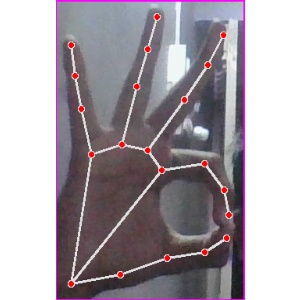
अक्षर: ण